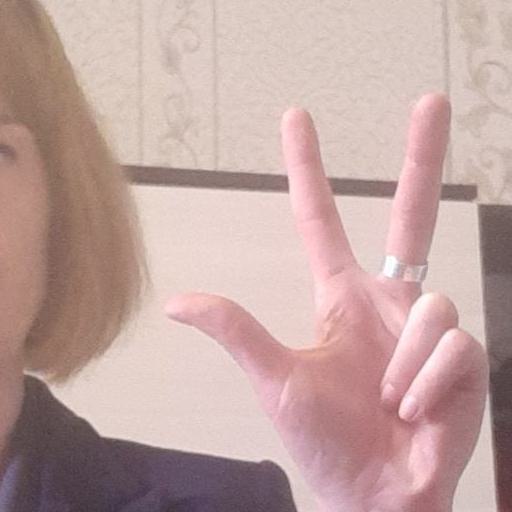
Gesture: three2